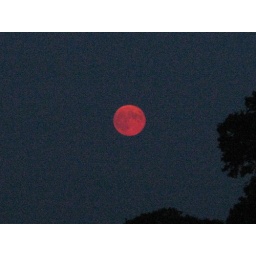
red moon in confetti sky